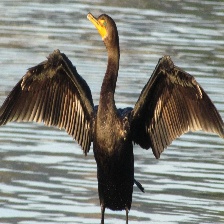
Species: BRANDT CORMARANT
Scientific name: PHALACROCORAX PENICILLATUS